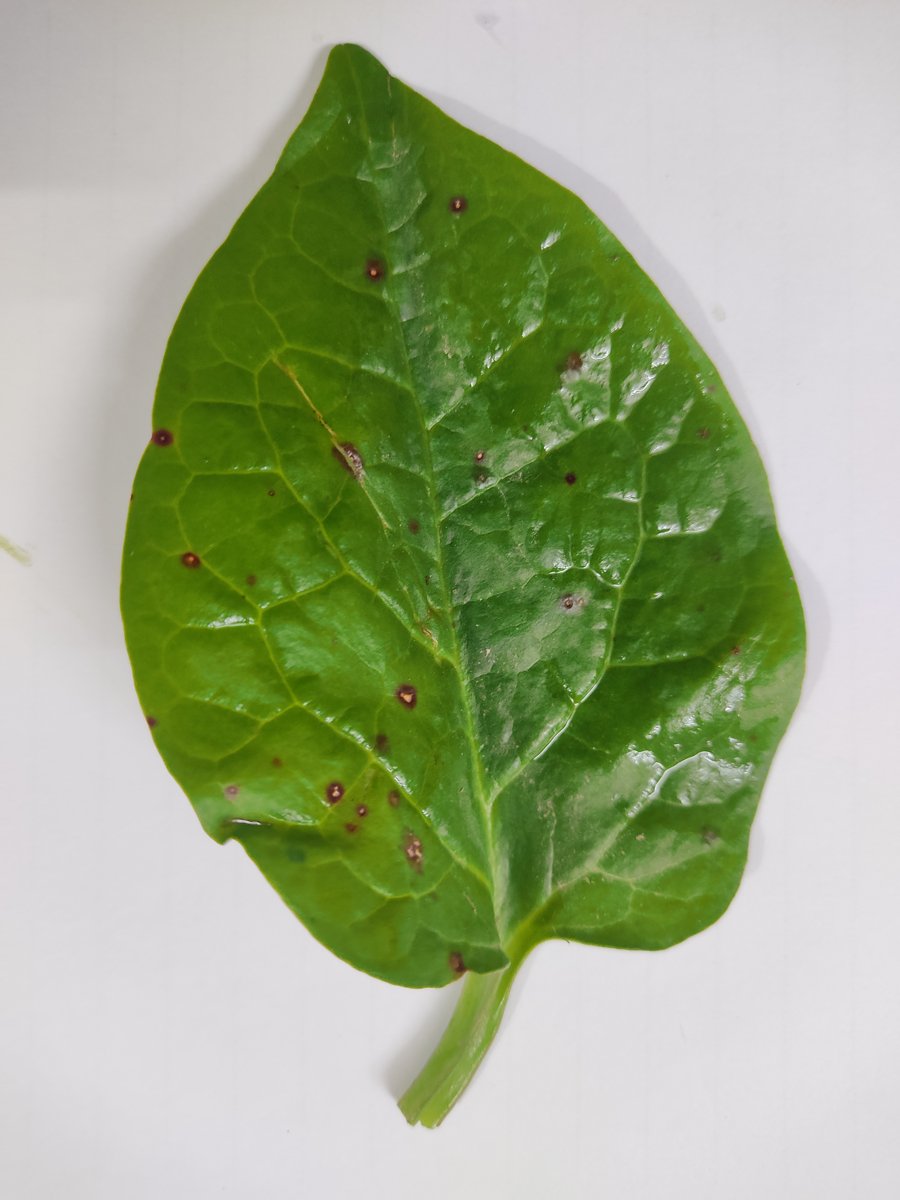
Label: Bacterial-Spot